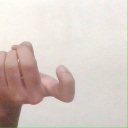
अक्षर: ज